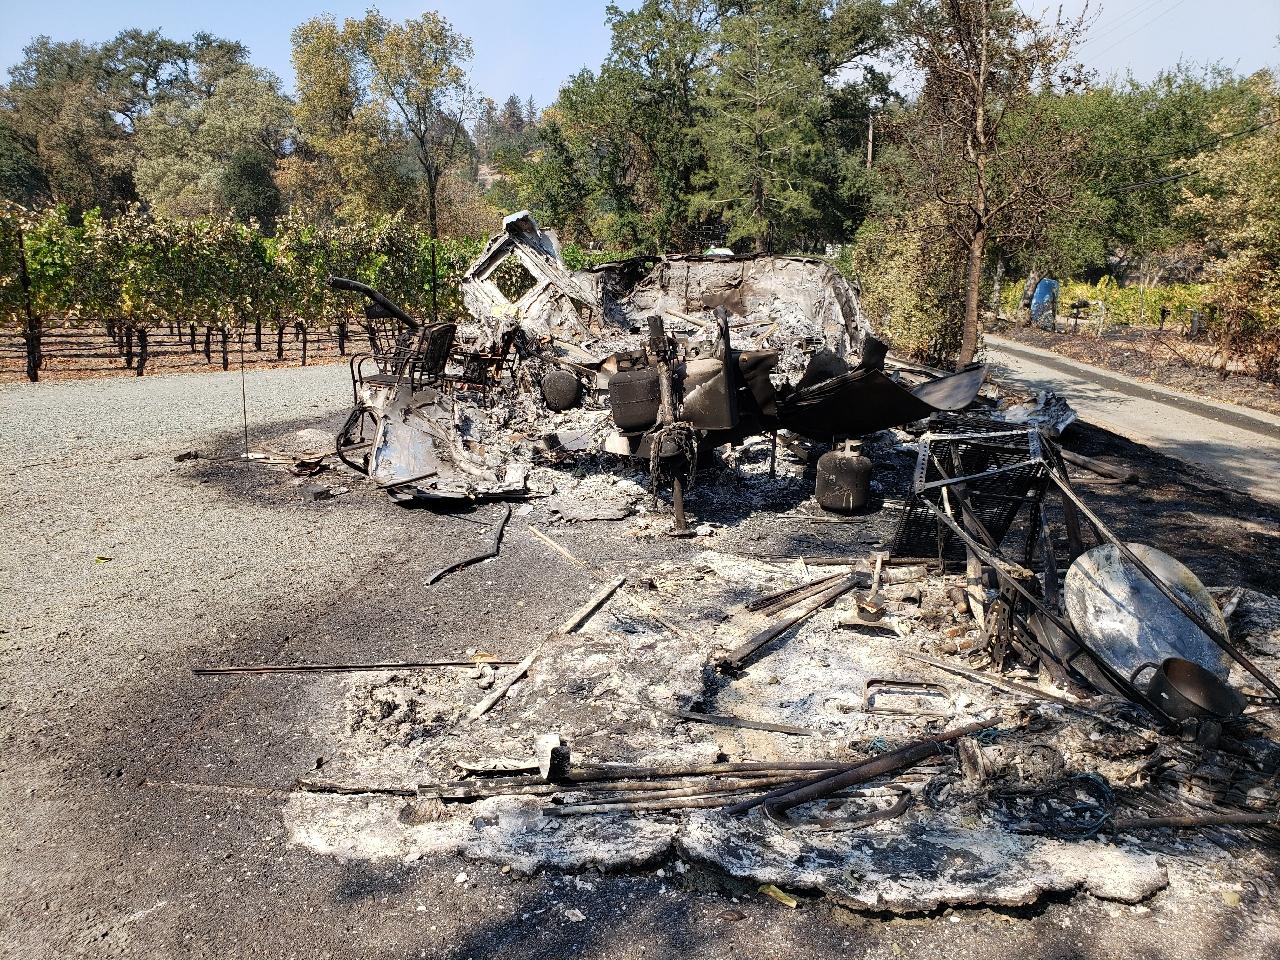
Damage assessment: destroyed